Elbit Skylark

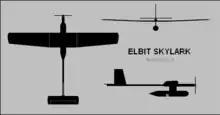
Three-view diagram.

Skylark I-LEX is a new generation, man-portable, electric-propelled, mini unmanned aerial system (UAS).